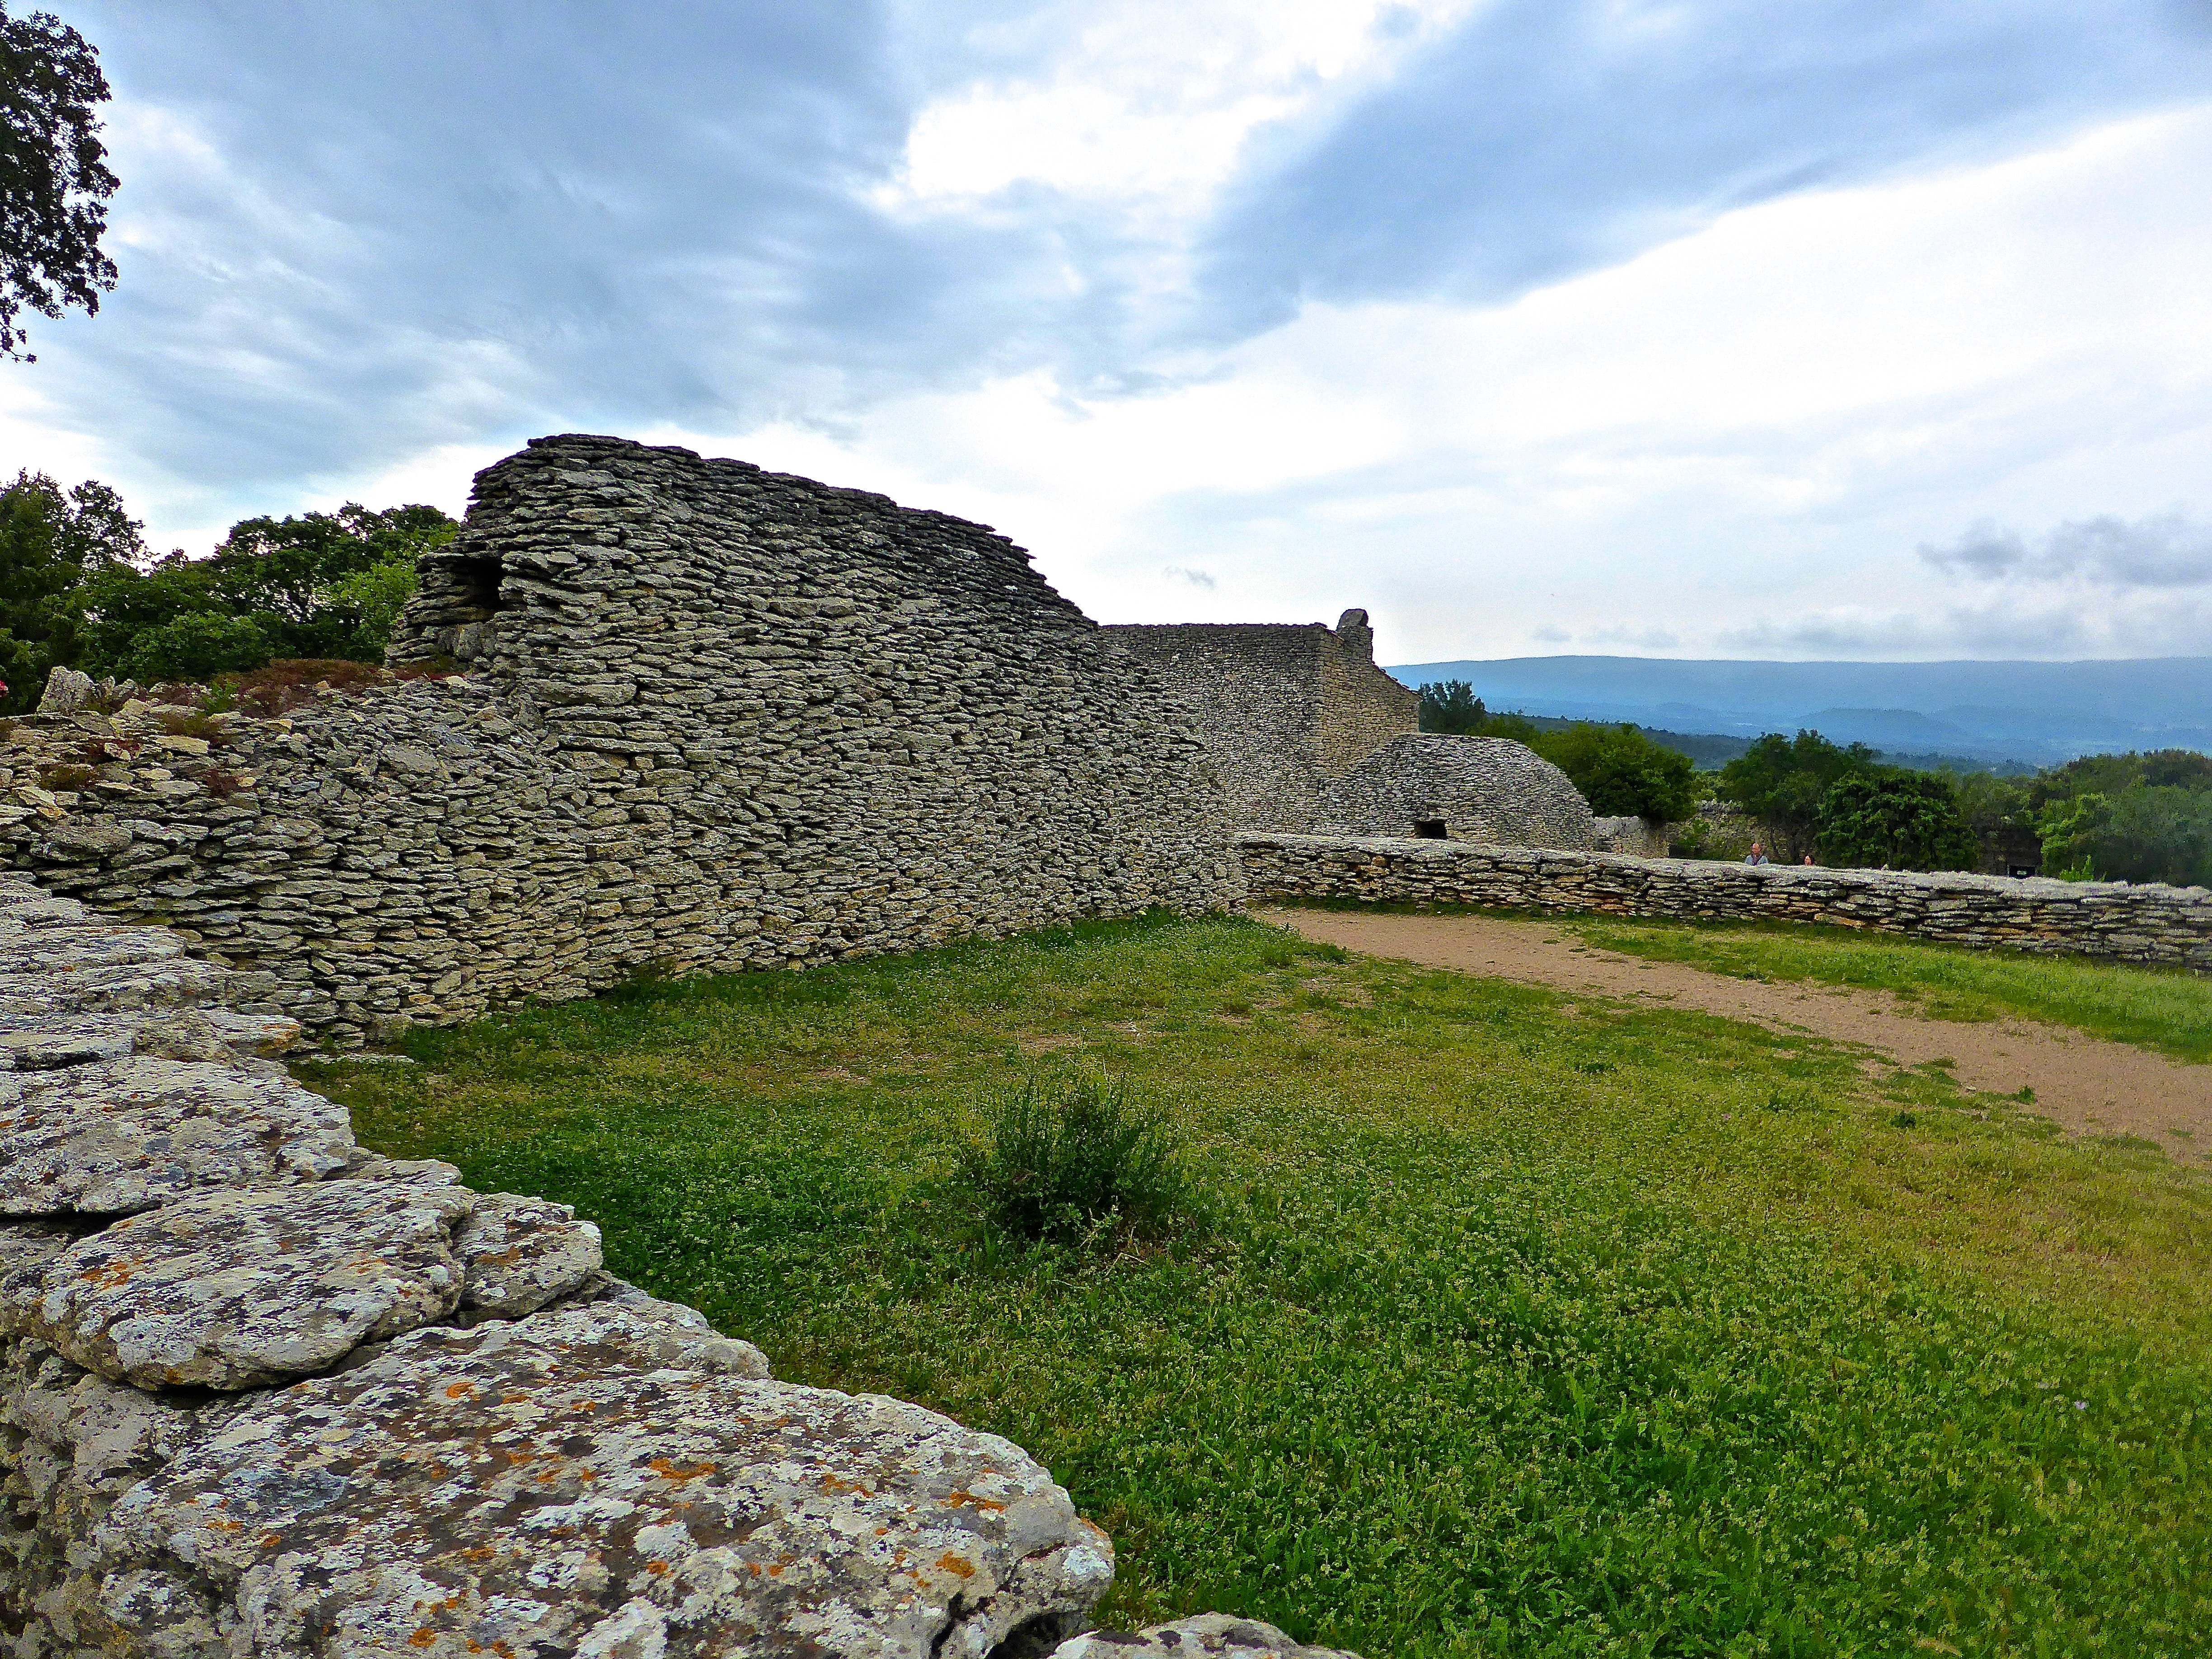
landscape, sea, coast, rock, structure, hill, building, chateau, old, wall, village, cliff, construction, castle, rough, exterior, stone wall, fortification, highland, terrain, ruins, monastery, build, masonry, aged, rural area, archaeological site, ancient history